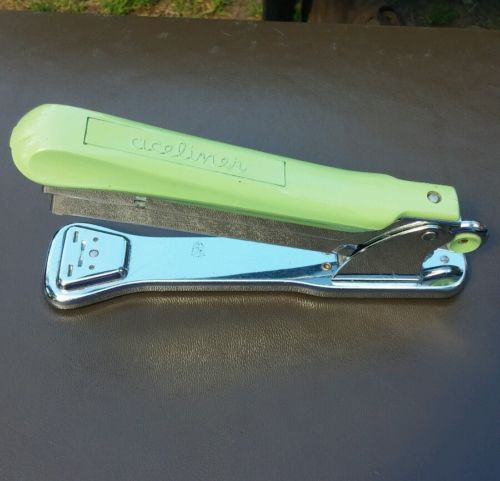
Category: stapler